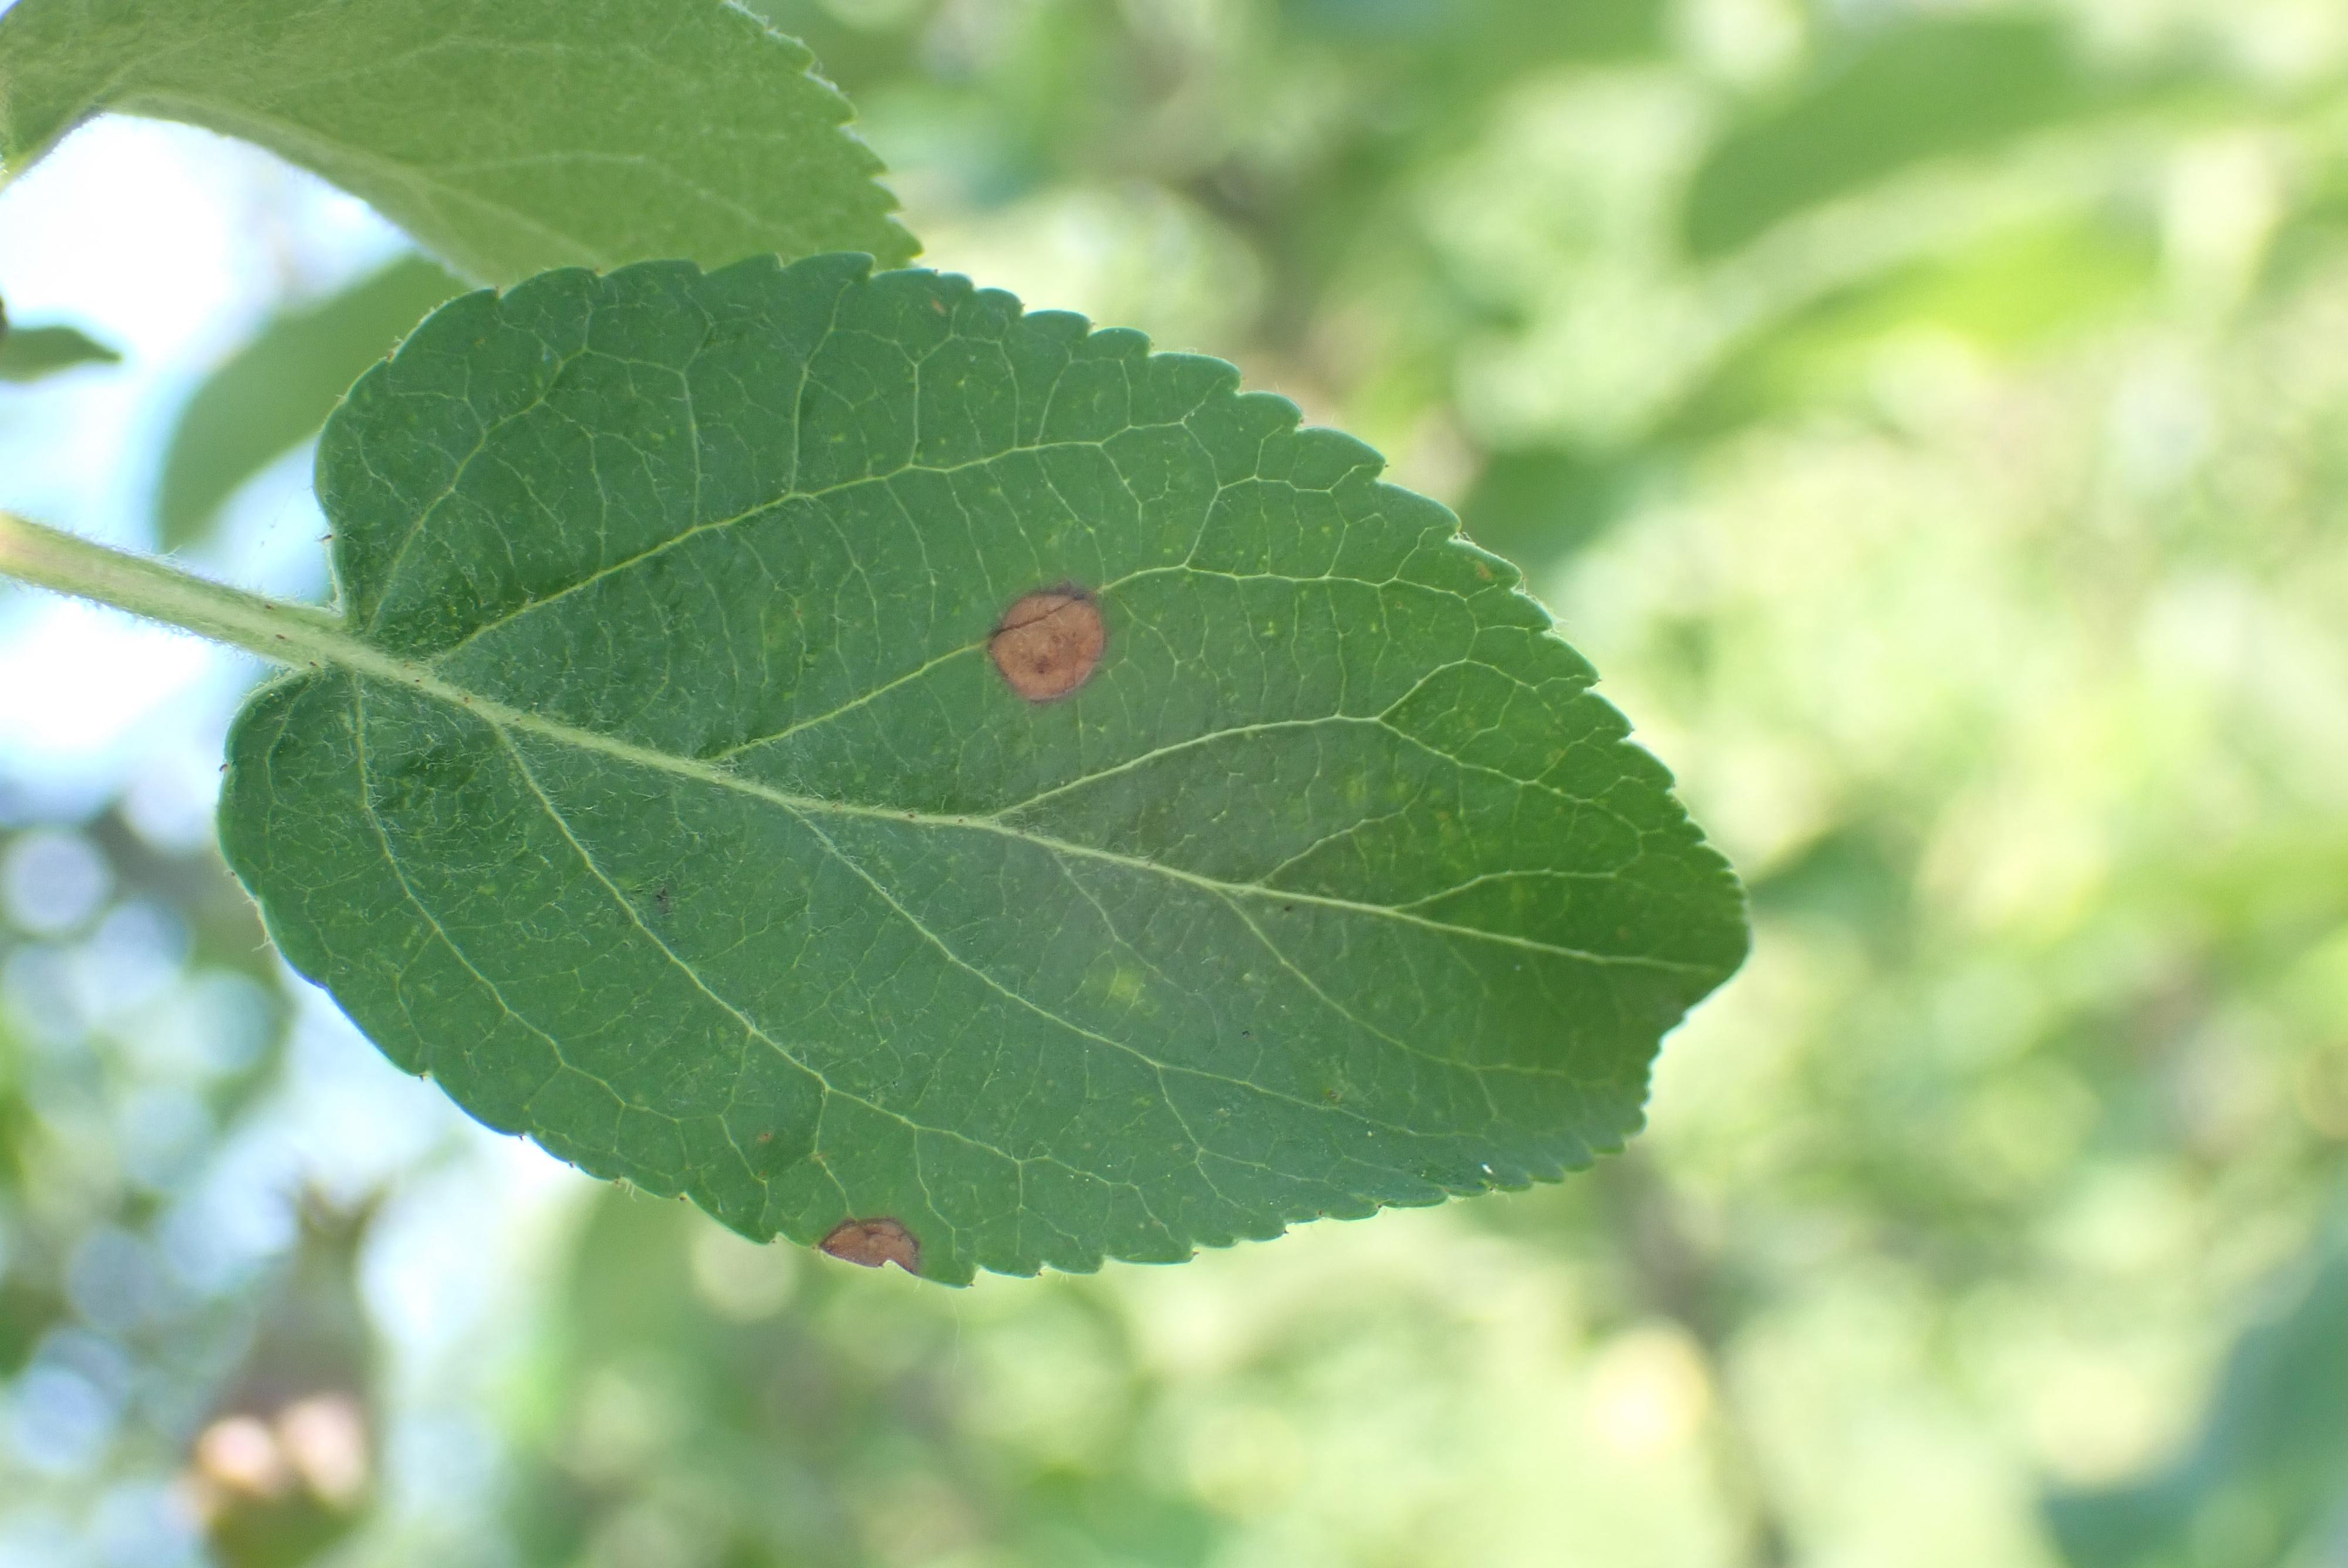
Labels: frog_eye_leaf_spot